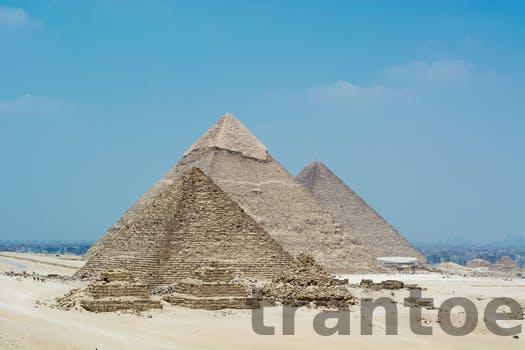
Label: Watermark